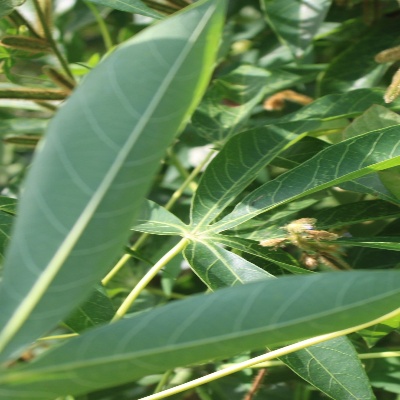
Crop: Cassava
Condition: healthy